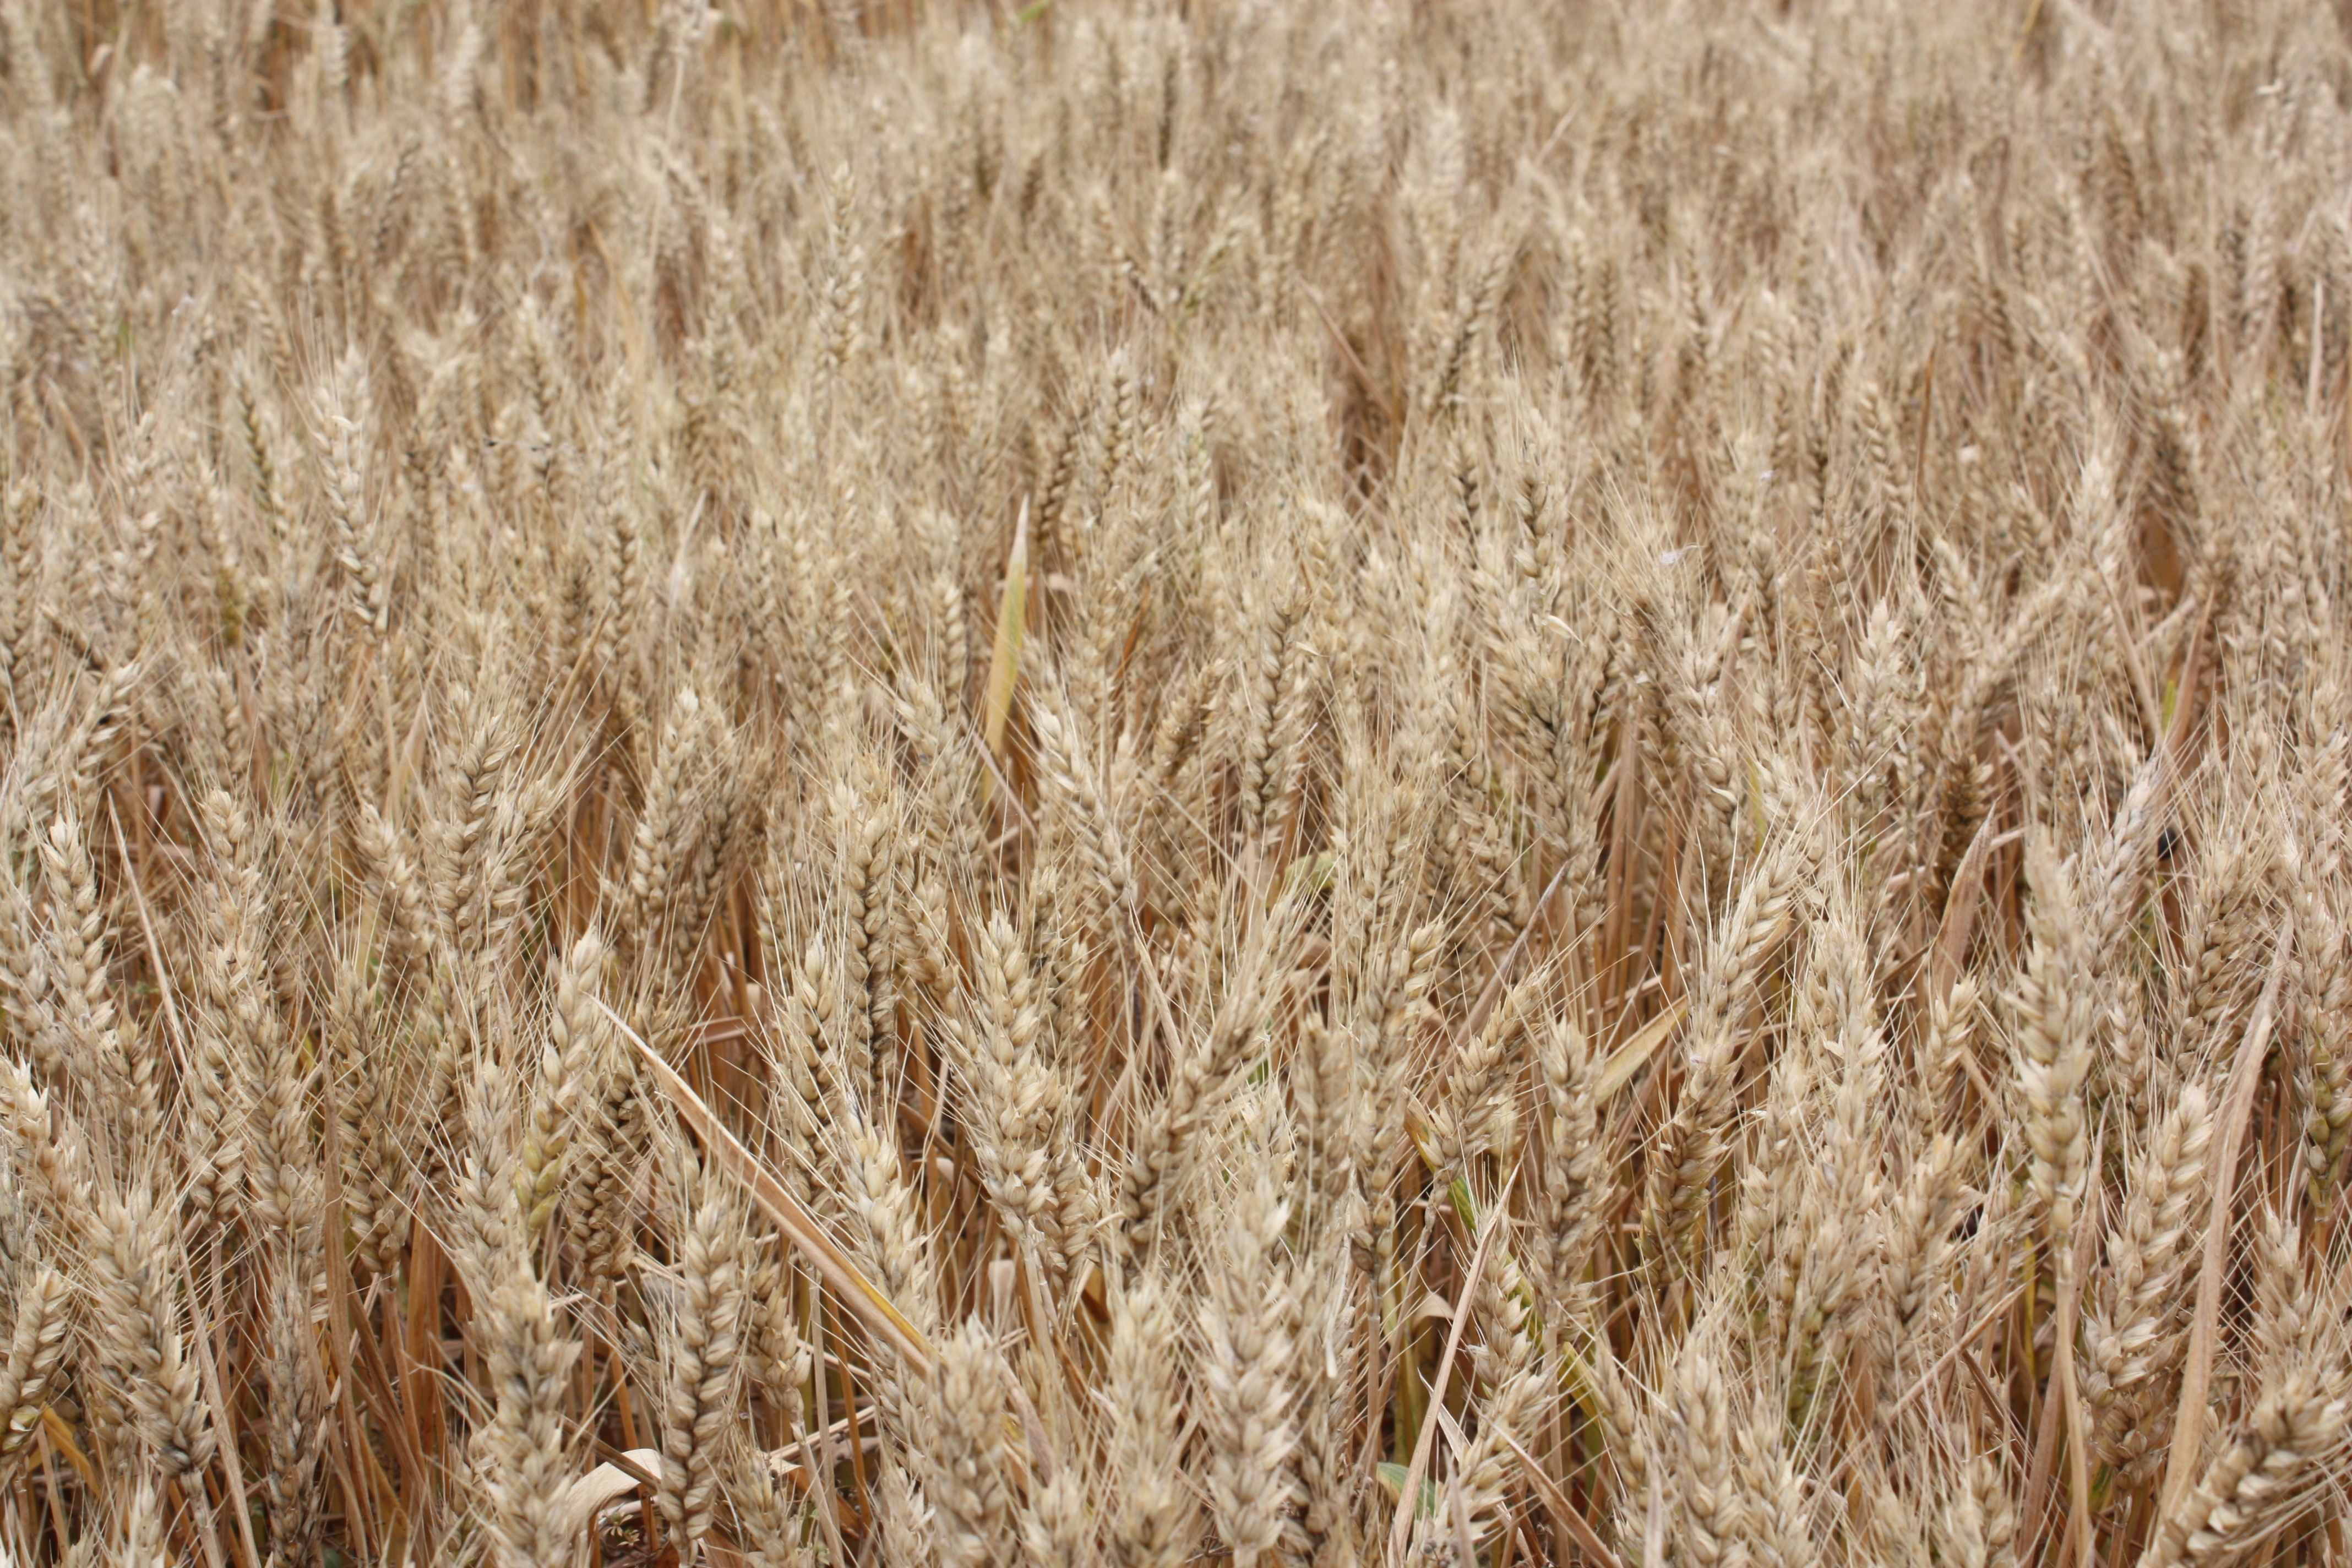
grass, plant, field, barley, wheat, prairie, food, crop, agriculture, cereal, grassland, rye, flowering plant, commodity, emmer, triticale, background images, hordeum, grass family, plant stem, land plant, phragmites, food grain, einkorn wheat